Tomb of Philip the Bold

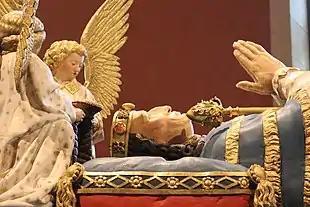
Detail of Philip's death mask and angel wings

Van Eram's main contribution was in adding to outlines of the capitals above the mourners. Sluter designed the mourners themselves, the cherubs above them, and the detail in the arches of the niches. By then the work seems to have been under Sluter's ownership since 1397, and the preparatory work was brought to Champmol, in Paris, where the final masonry work began. Reflecting the fact that the designated area would never have been large enough to contain the number of tombs that Philip had envisioned, in 1402 the monument had become so large that Sluter was forced to break through the wall around the designated area.